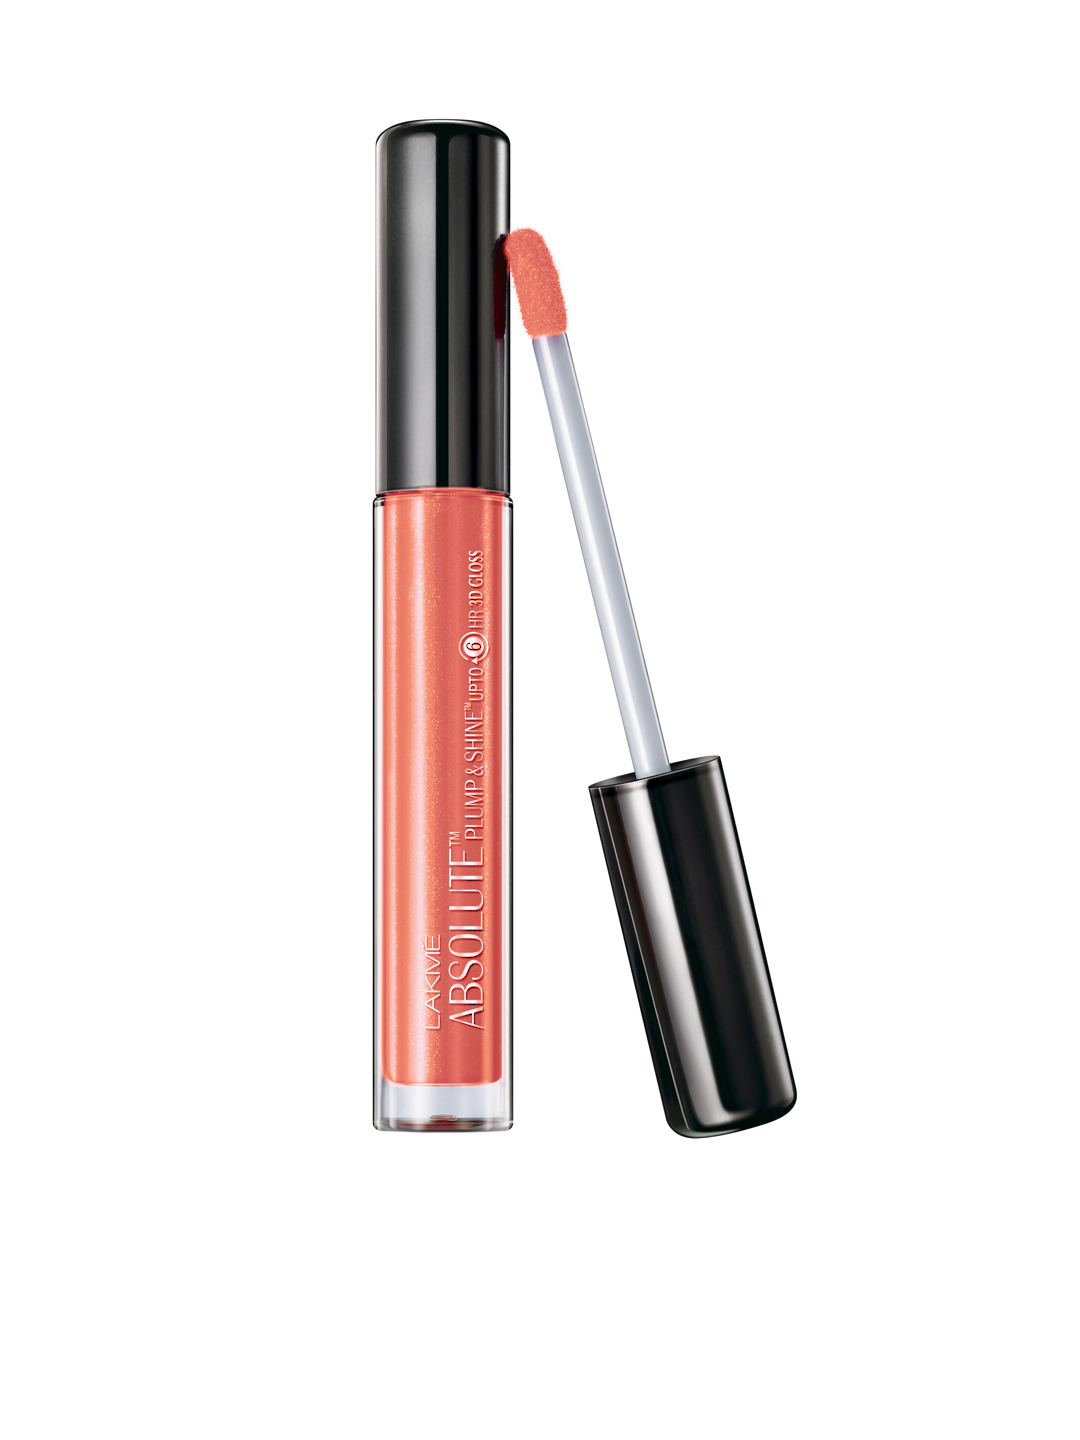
Lakme Absolute Coralshine Plump & Shine Lip Gloss
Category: Personal Care / Lips / Lip Gloss
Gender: Women
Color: Peach
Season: Spring 2017
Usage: Casual